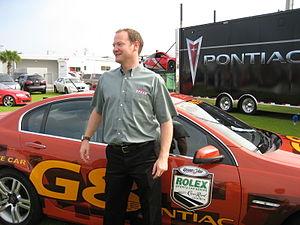
Tommy "Tom" Kendall, né le 17 octobre 1966 à Santa Monica, est un pilote automobile américain de voitures Grand Tourisme et de Sport-prototypes.